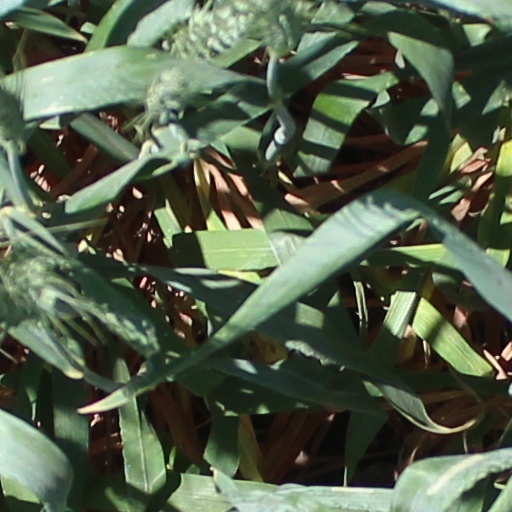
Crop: wheat